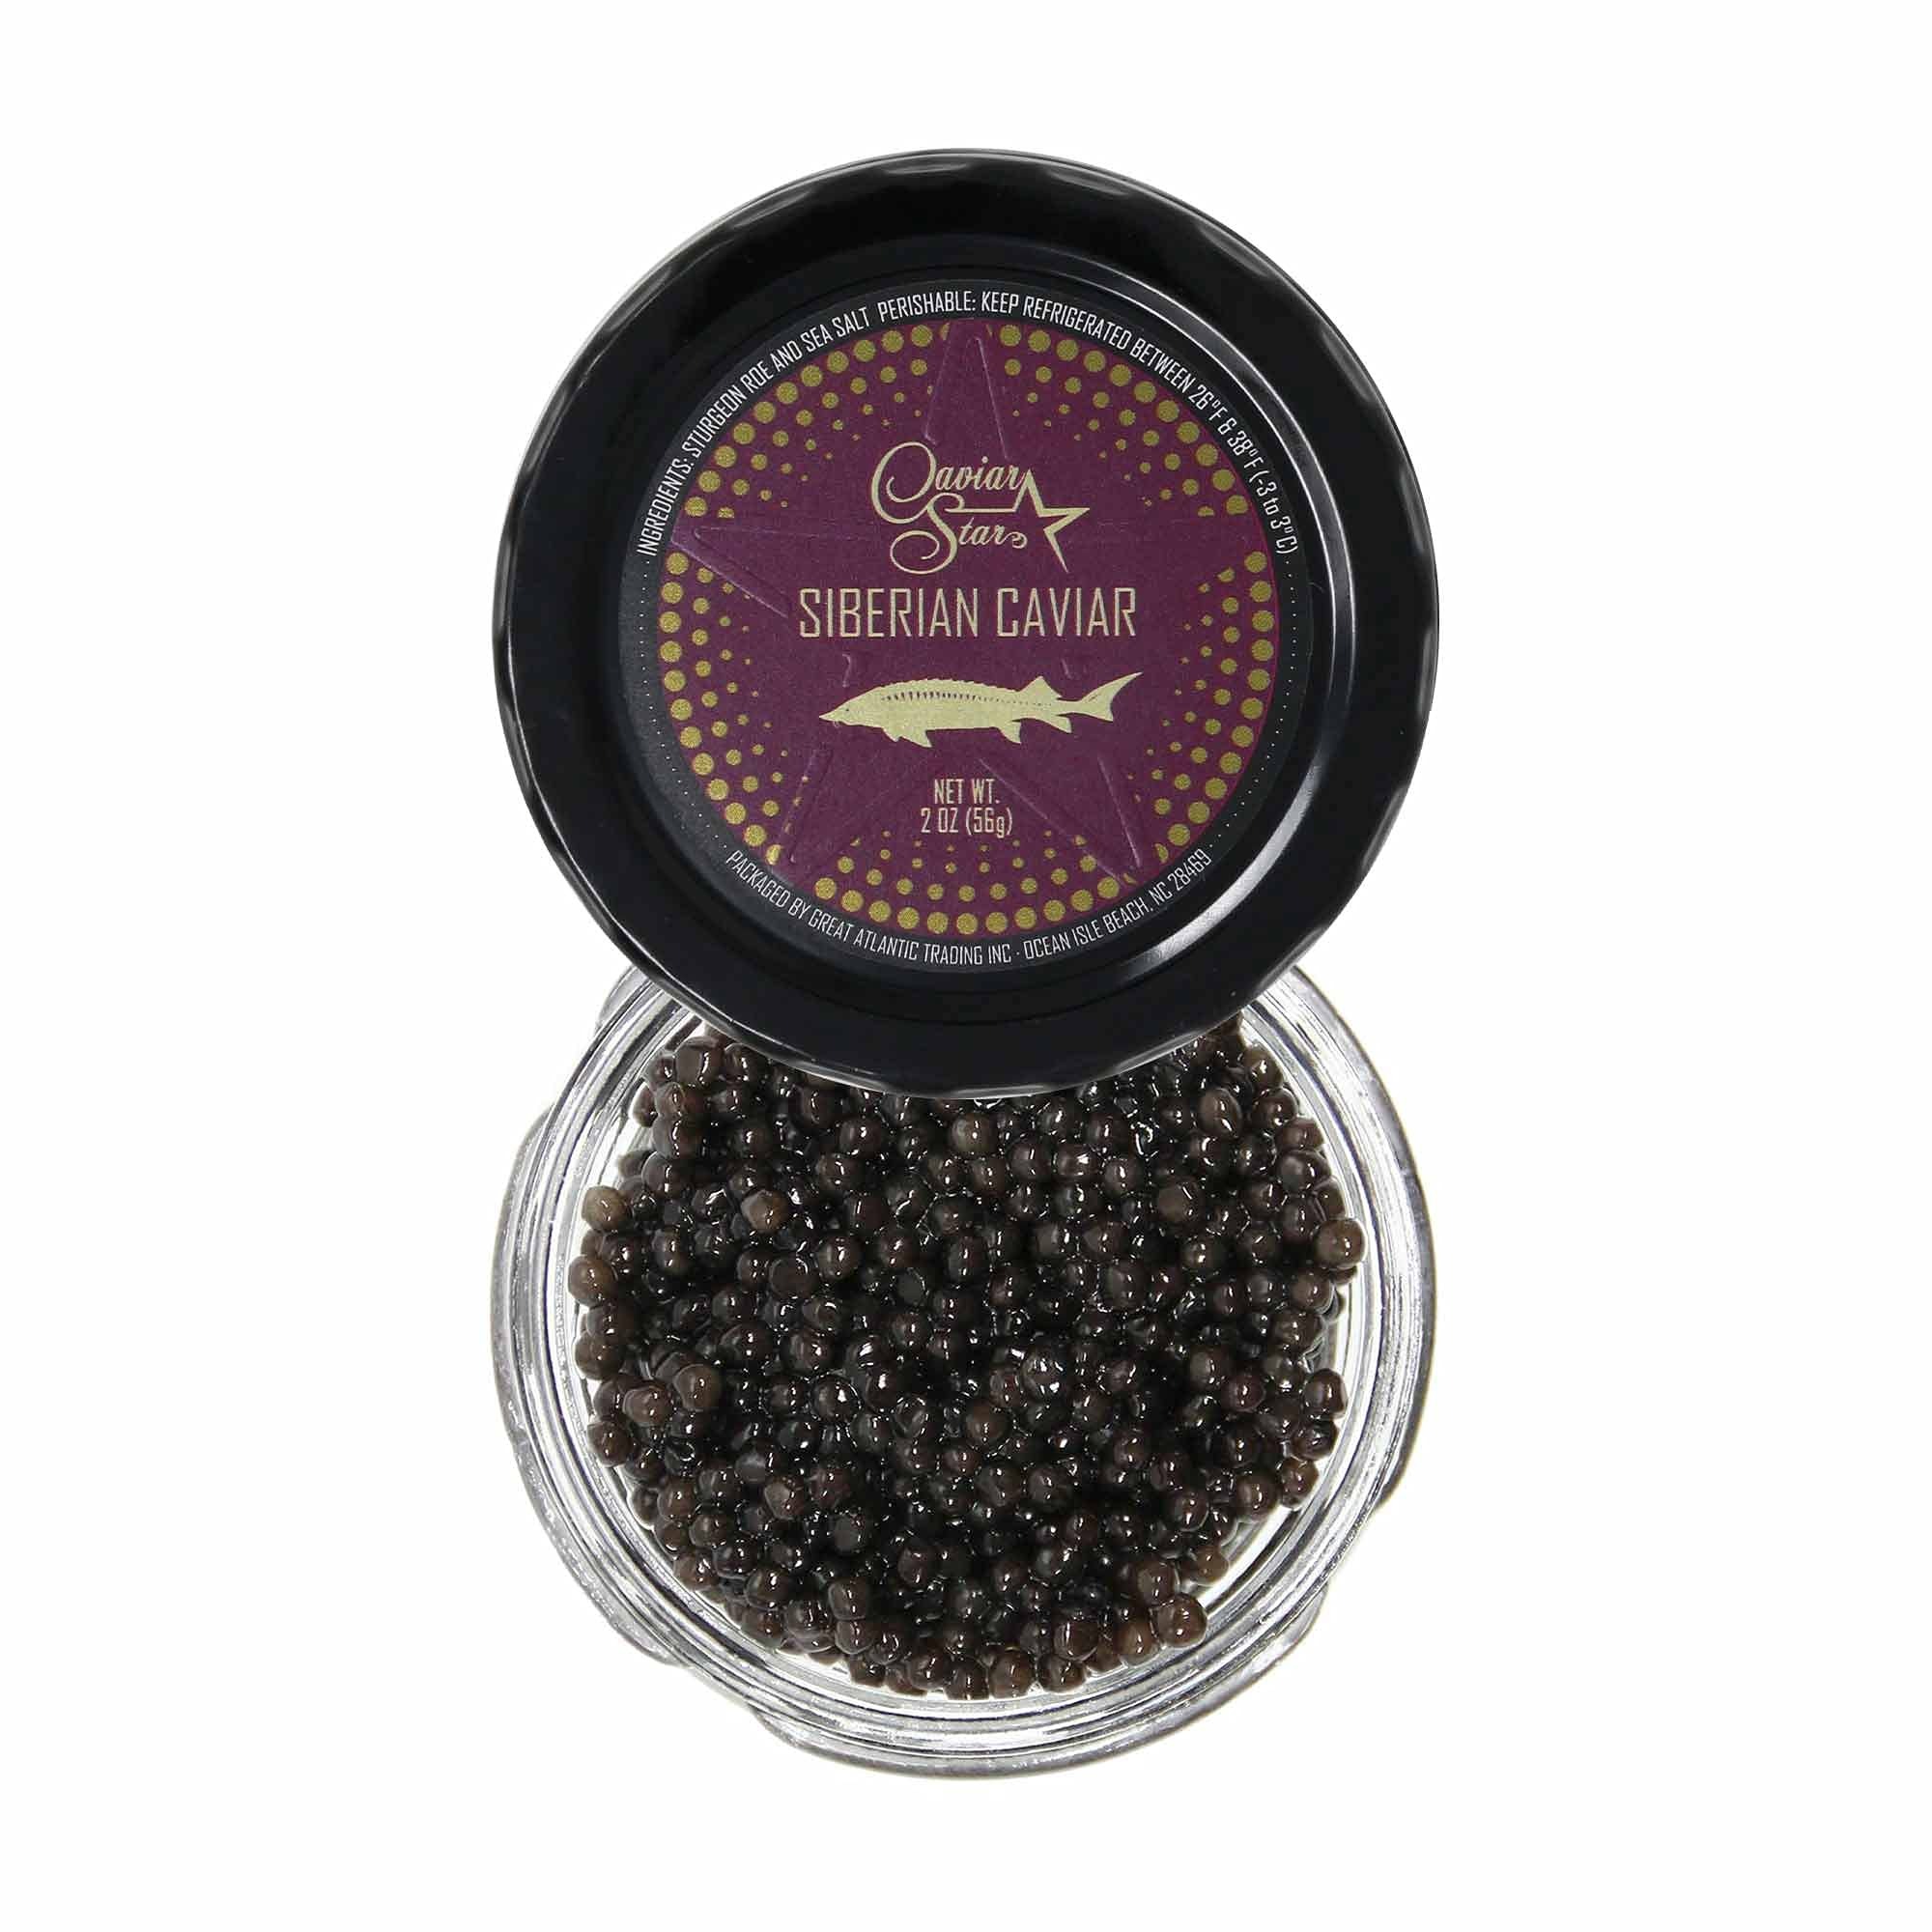
Item Name: Premium Siberian Caviar - Baerii Sturgeon Roe - (2 ounce (56 grams)
Bullet Point 1: Family business - decades of caviar experience. Hand-packed to order and quality checked for color, size, freshness, flavor and texture.
Bullet Point 2: Acipenser Baerii Species - Fresh, imported caviar produced from 100% Siberian sturgeon, amazing clean flavor and value.
Bullet Point 3: Sustainably-farmed in the cold, crystal clear waters of the Lyna river in Poland.
Bullet Point 4: Medium pearls - brown color - Silky, clean and full-flavored with hints of sweet brine
Product Description: Acipenser Baerii traditionally from the major Siberian river basins now are being farmed throughout Asia. Our chocolate brown to dark colored Siberian caviar is a true delicacy. This mountain sturgeon produces beautiful gems that exude an elegant buttery flavor and are sure to satisfy both the everyday epicure and the aspiring connoisseur. Grade #1, Malossol cured (Low Salt 3%), high-quality sturgeon caviar.
Value: 1.0
Unit: Ounce

Price: 110